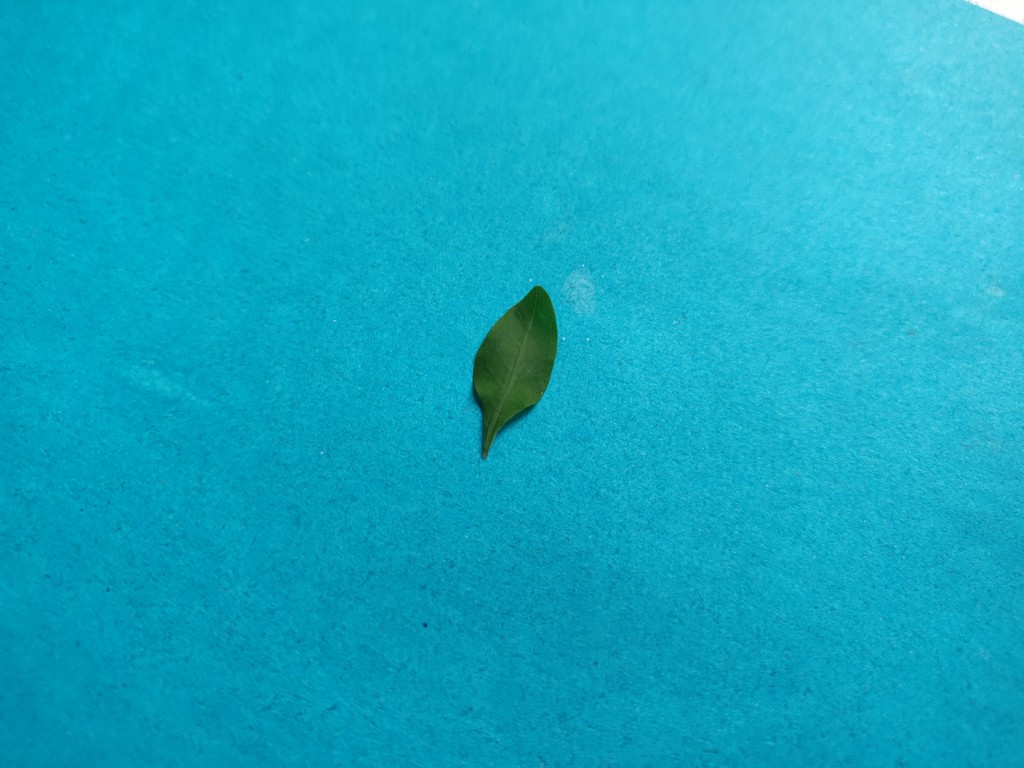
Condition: Healthy
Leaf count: single
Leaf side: front